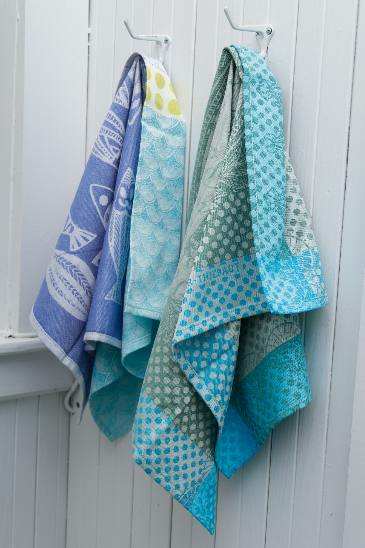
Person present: No